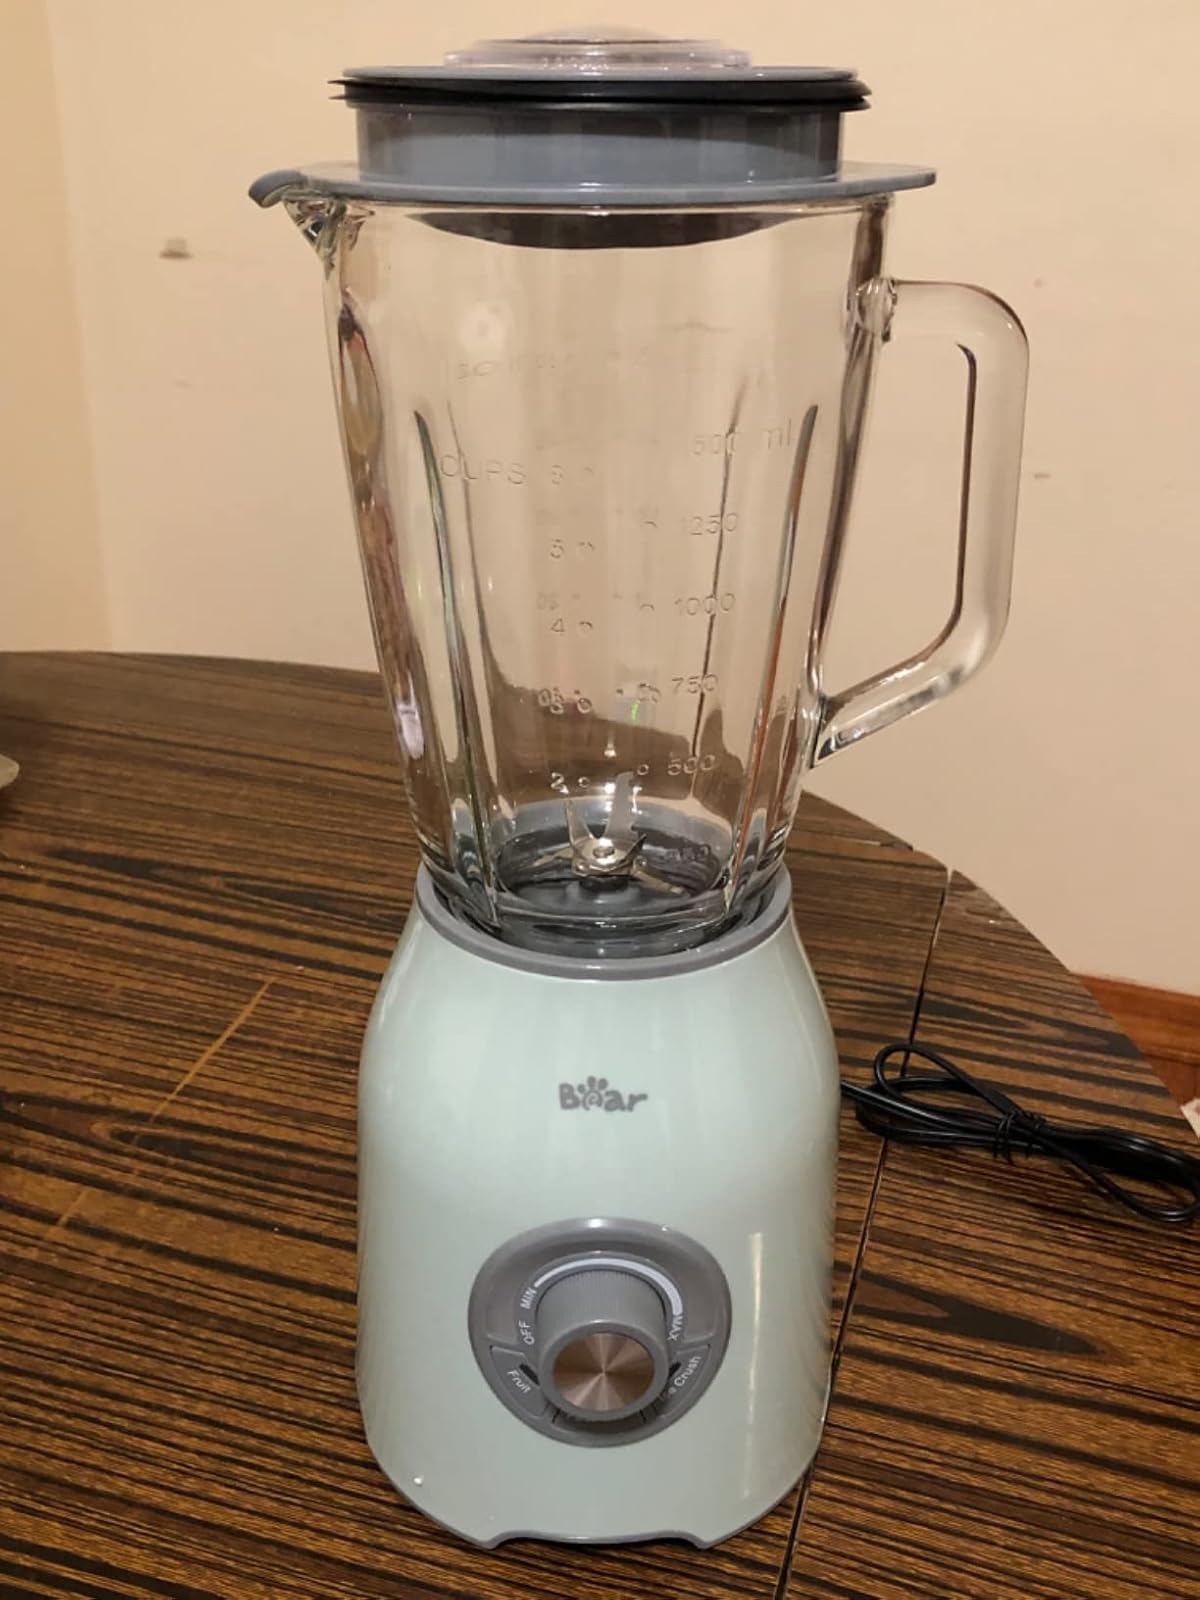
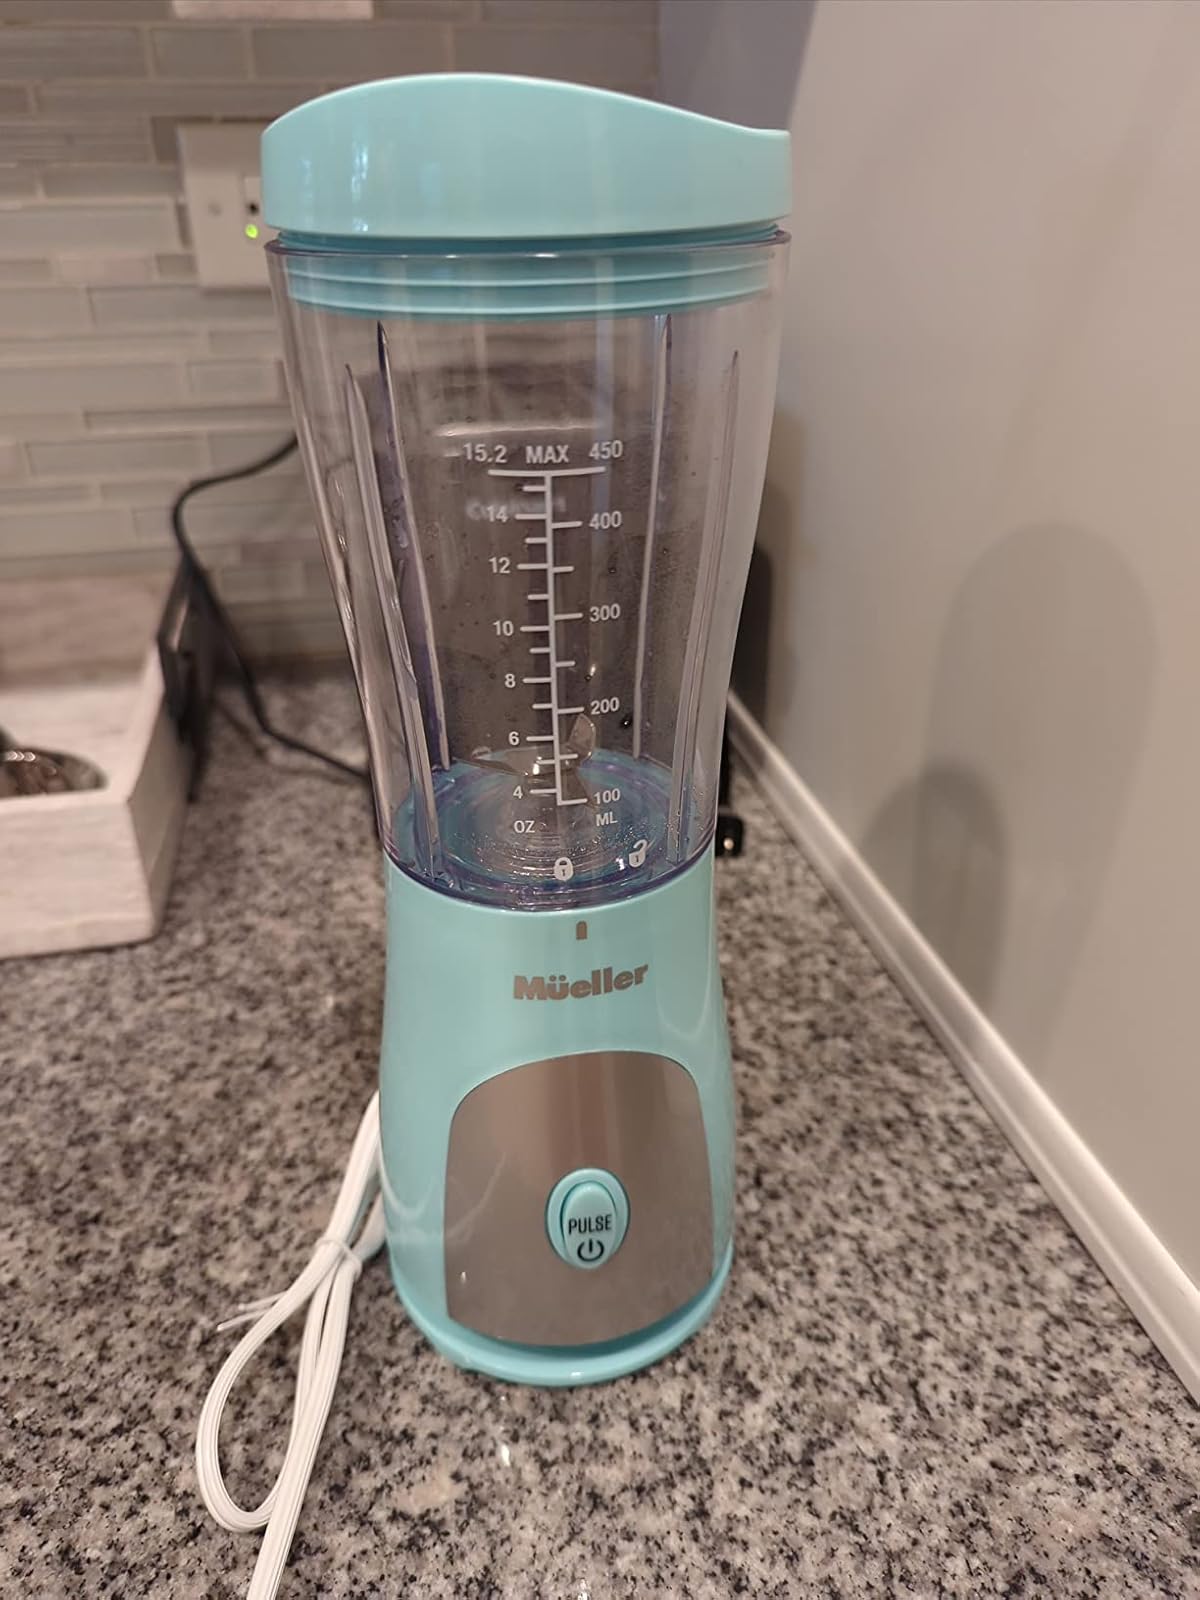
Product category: items_blender
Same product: no